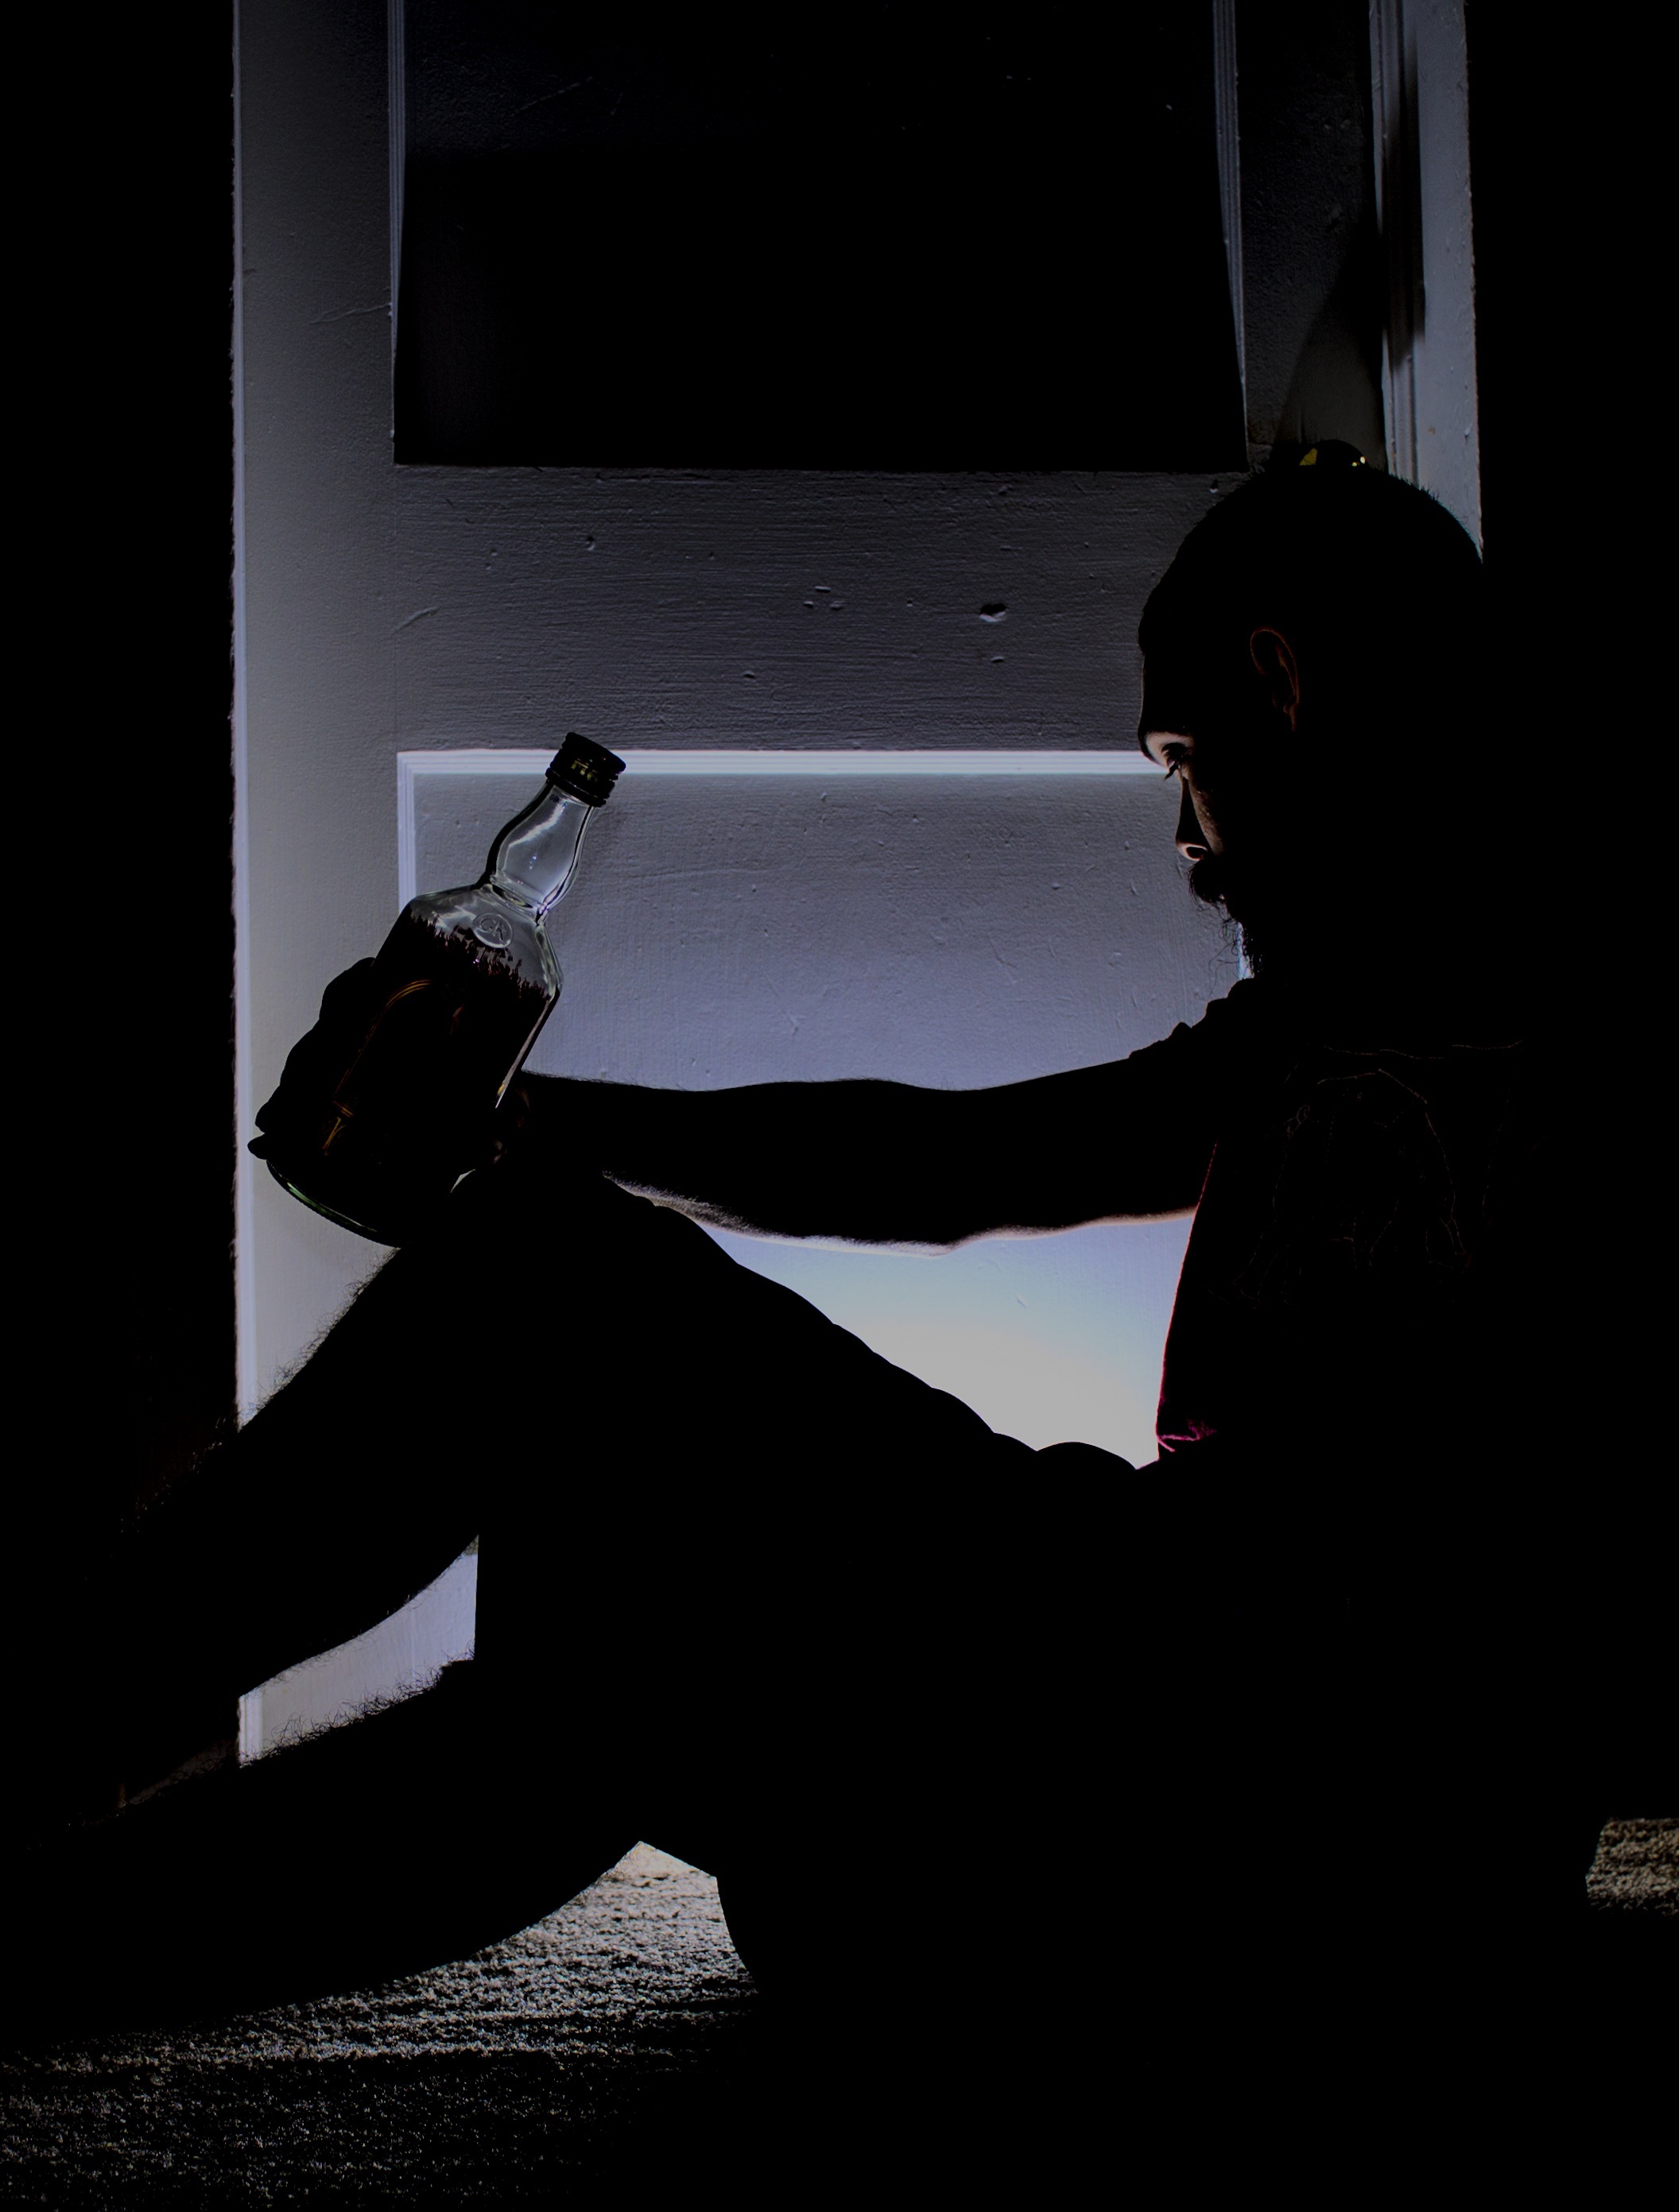
man, silhouette, person, light, black and white, alone, solitude, male, guy, sadness, young, shadow, drink, darkness, bottle, black, monochrome, lonely, alcohol, sad, booze, drinking, drunk, photograph, image, problem, stress, adult, depression, screenshot, depressed, worried, monochrome photography, film noir, human positions